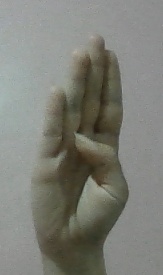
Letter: kaaf